42nd Anti-Aircraft Brigade (United Kingdom)

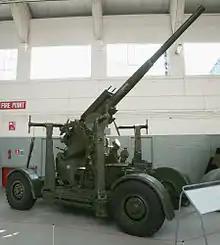
QF 3.7-inch AA gun preserved at Imperial War Museum Duxford.

As the war progressed, units equipped with Z Battery rocket launchers appeared, and several of the existing TA AA units went overseas, to be replaced by war-formed units, many of them 'mixed', including women of the Auxiliary Territorial Service. By June 42, 83 HAA and 18 LAA Rgts had joined Tenth Army in Iraq.